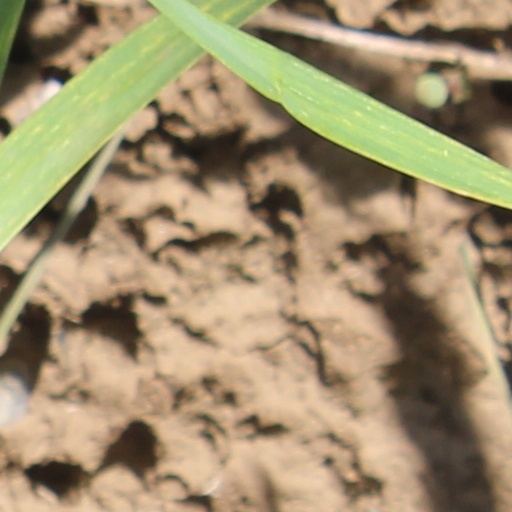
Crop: wheat